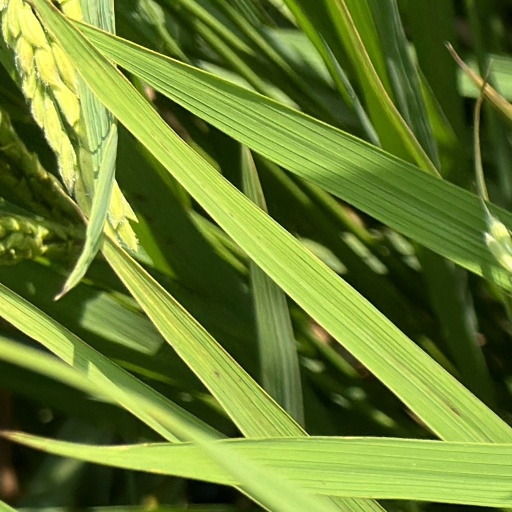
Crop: rice